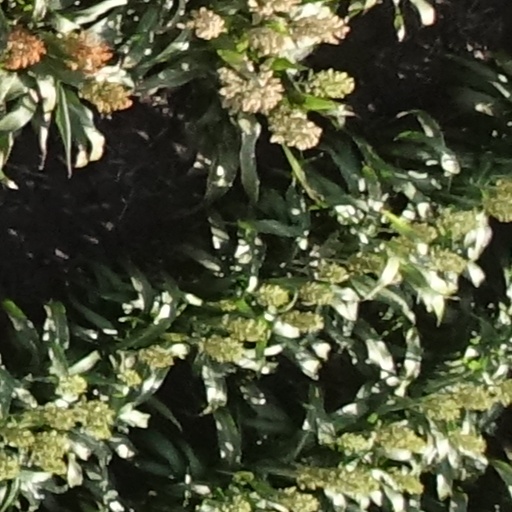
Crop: sorghum